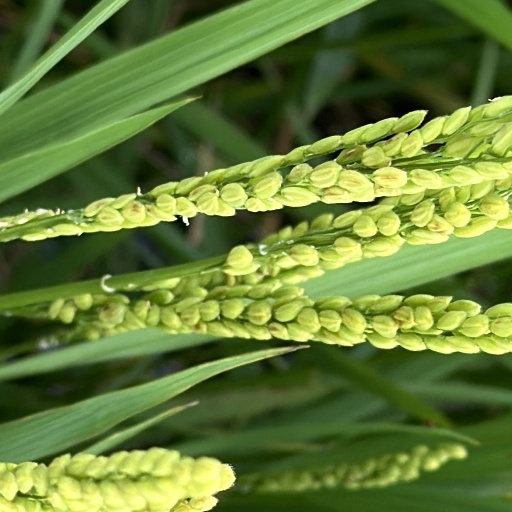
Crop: rice